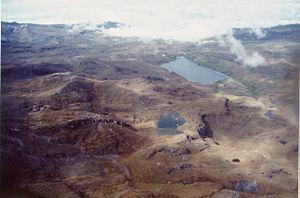
La laguna del Otún est un petit lac situé en Colombie, dans l'est du département de Risaralda.
Le Sanctuaire de faune et de flore d'Otún Quimbaya est une zone protégée en 1996 dans le département de Risaralda, en Colombie.
Les aires protégées de Colombie sont gérées par le Sistema Nacional de Áreas Protegidas ou SINAP.